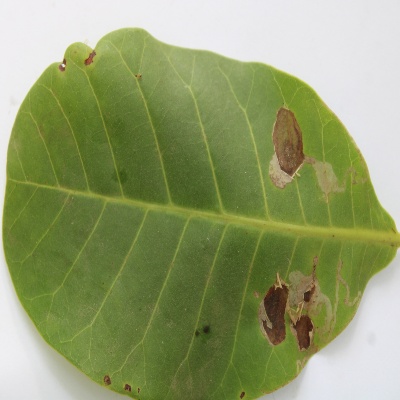
Crop: Cashew
Condition: leaf miner